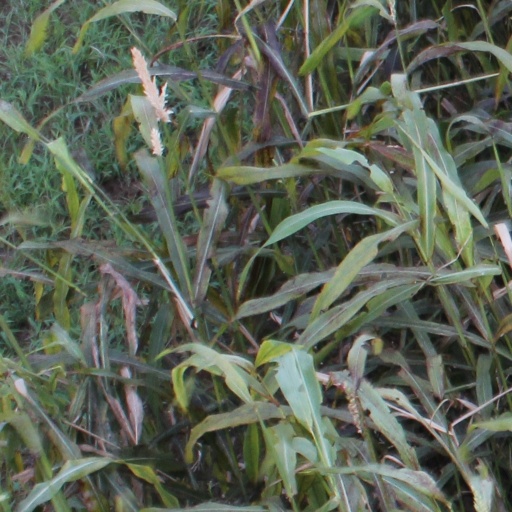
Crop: sorghum